Pierre-Joseph Habert

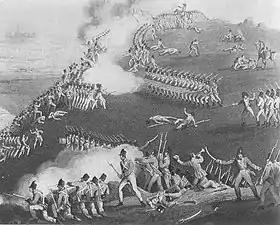
Battle of Castalla, 13 April 1813

Suchet soon fell ill with fever and was unable to mount further operations. Overstretched by his conquests, Suchet went over to the defensive during 1812. In mid-autumn of that year, a French order of battle listed seven battalions and 4,975 soldiers in Habert's division. Great events were occurring elsewhere in Spain during this time, including the Battle of Salamanca on 22 July and the Siege of Burgos in the fall. During this period, King Joseph abandoned Madrid and sought refuge with Suchet in Valencia before the king and Marshal Nicolas Soult recaptured Madrid.